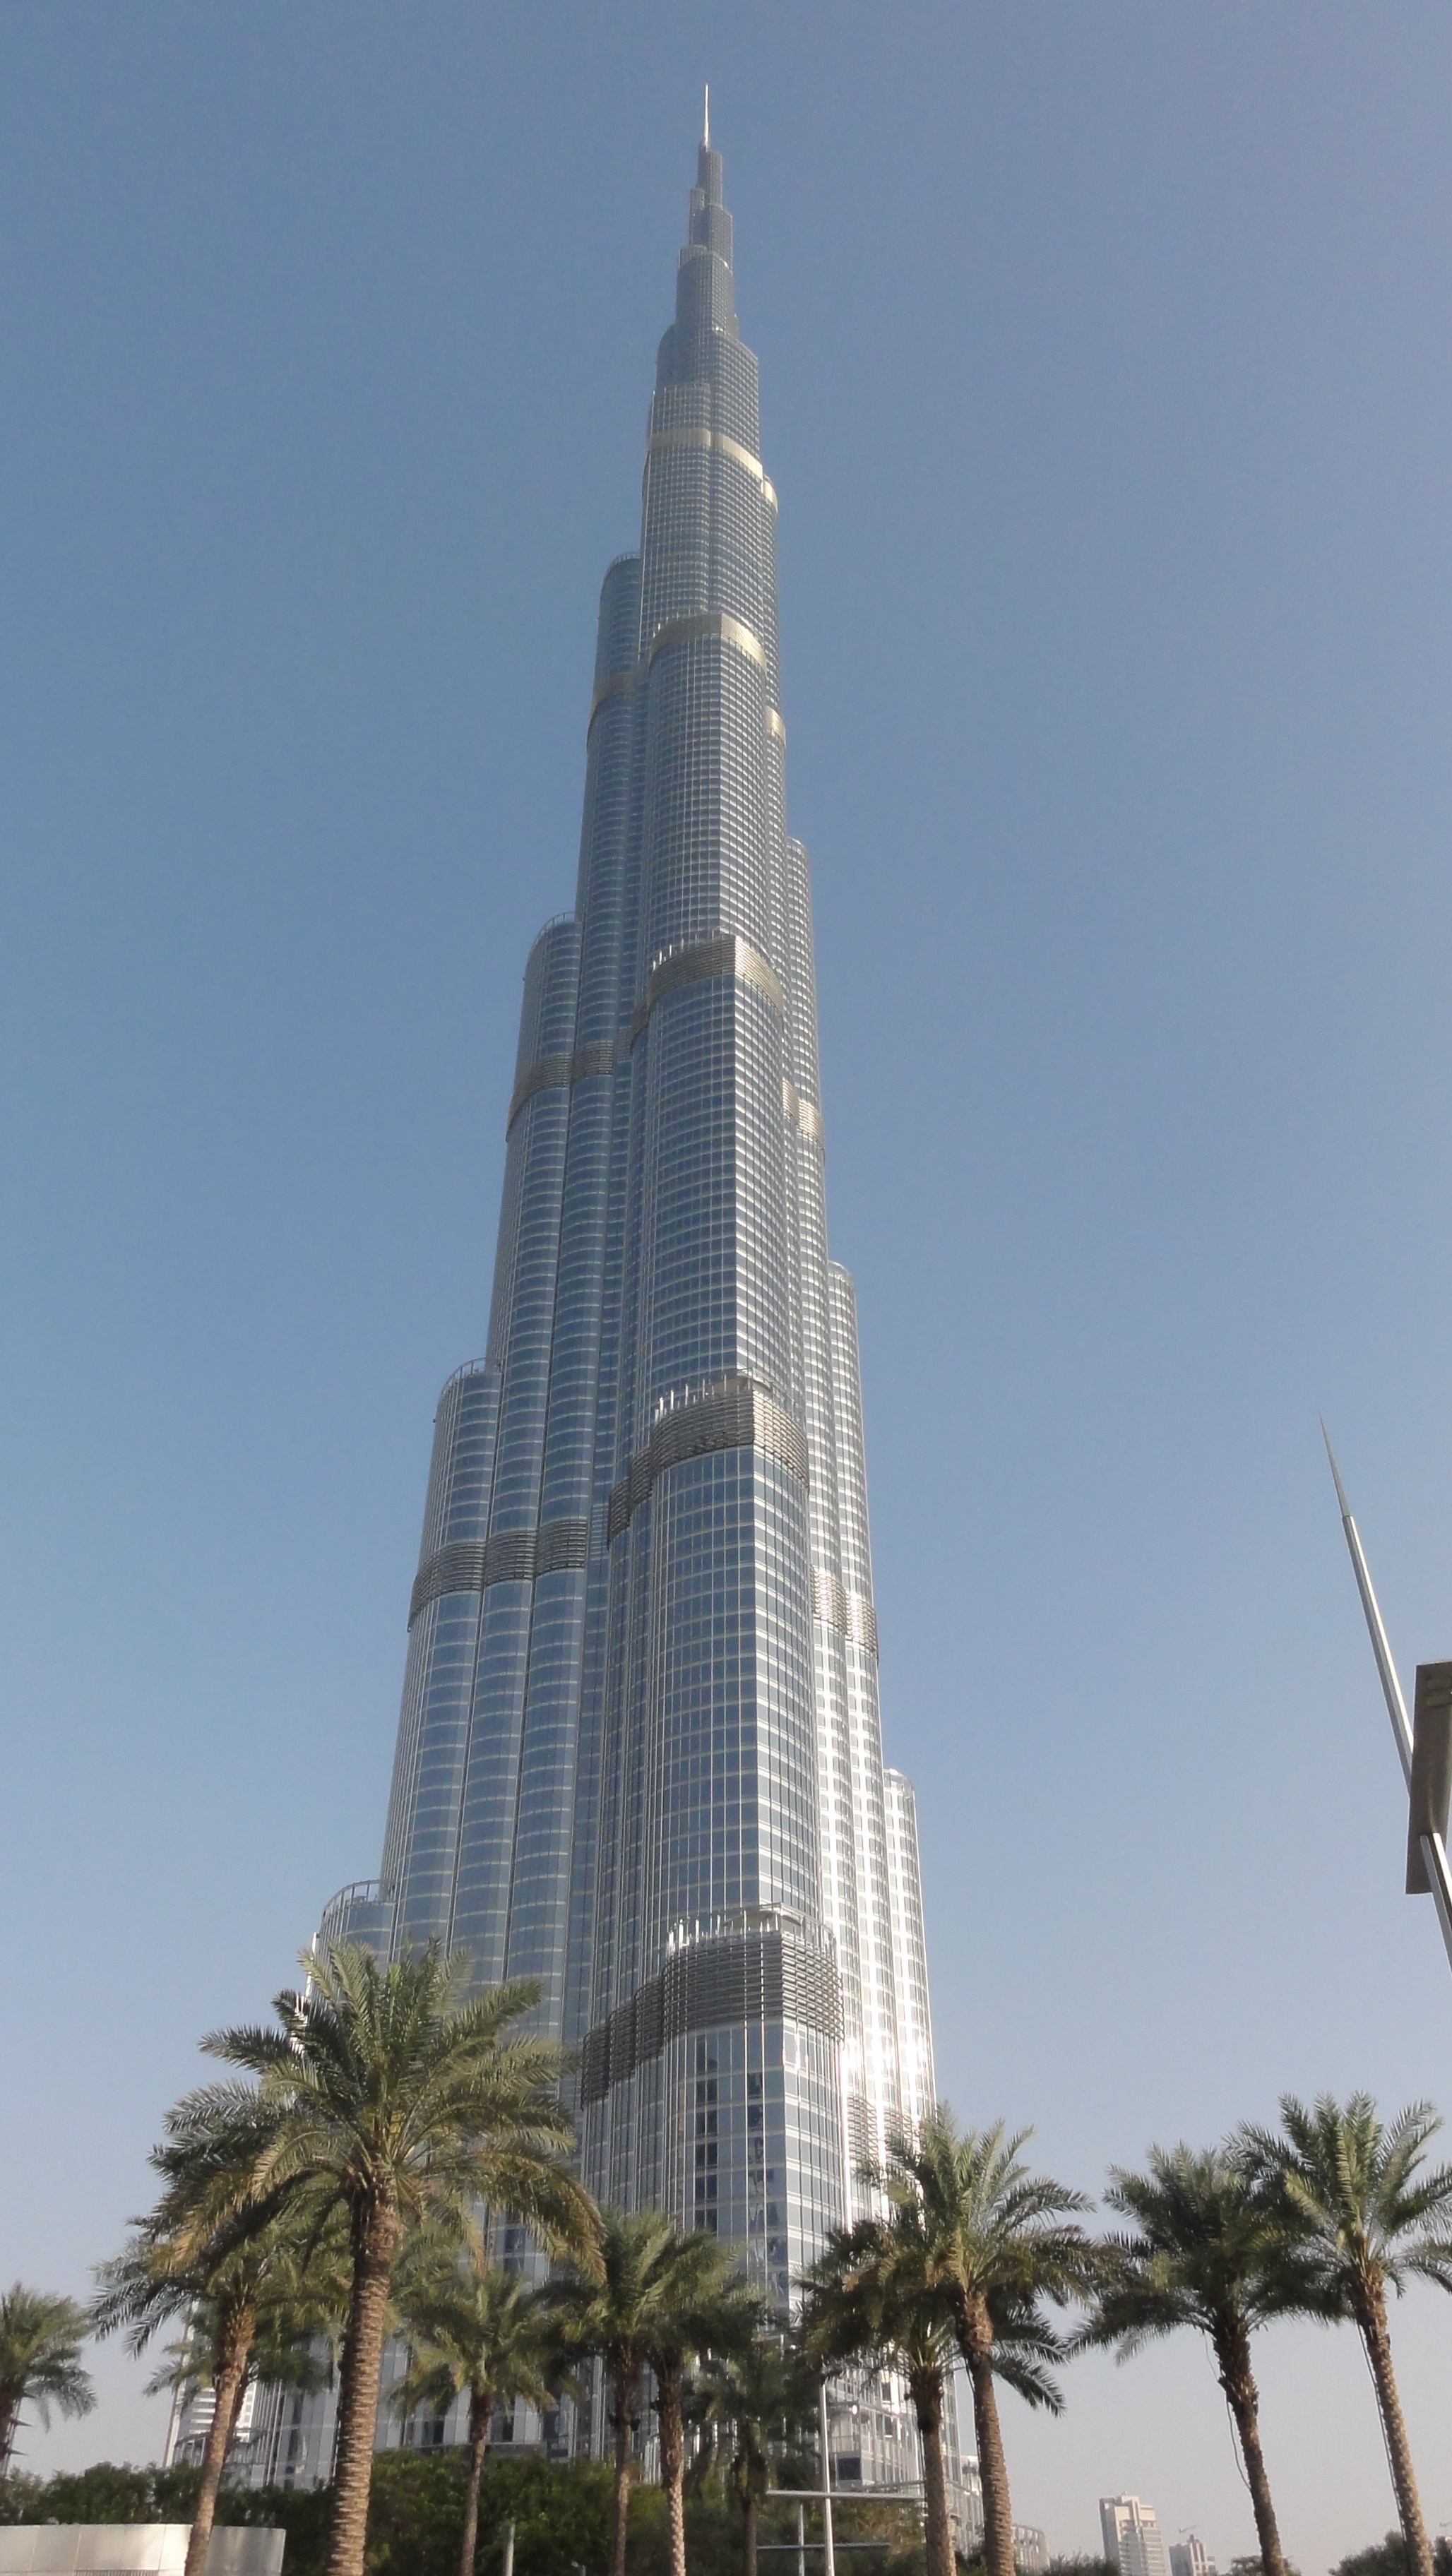
architecture, building, skyscraper, tower, mast, dubai, landmark, modern, tower block, spire, steeple, burj khalifa, tallest building